Stanningley

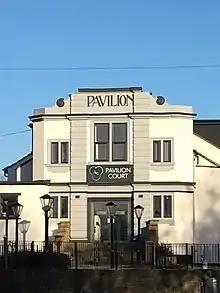
Pavilion Picture House, built 1920, Stanningley January 2021

St Paul's Parish Church was constructed in 1853 and its register started in 1856. The last burial at the church took place in 1939 before it was closed in 1982 as the parish was merged with Pudsey's St Lawrence Parish. After the closure, the building was converted into an office space and used by companies like Rockstar Leeds, a video game developer. As of December 2018, the building is privately owned.